Killing Addiction

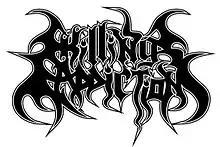
Official Killing Addiction logo by Brent Milby

In 1989, Chris Wicklein and brothers Chad and Pat Bailey formed Killing Addiction, which became one of the few bands of the time to help introduce death metal to the central Florida area. In 1990, they were joined by drummer Chris Ballina, and their first official studio recording was underway. This recording was entitled "Legacies of Terror", the four-song demo tape, recorded at Titan Studios, which played a fundamental role in establishing their presence in the underground tape-trading and fanzine scene.